Indirect immunoperoxidase assay

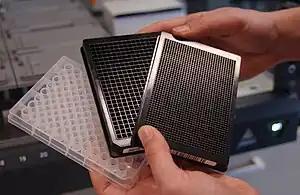
Microtiter plates with 96, 384 and 1536 wells

Indirect immunoperoxidase assay (IPA) is a laboratory technique used to detect and titrate viruses that do not cause measurable cytopathic effects and cannot be measured by classical plaque assays. These viruses include human coronavirus 229E and OC43.